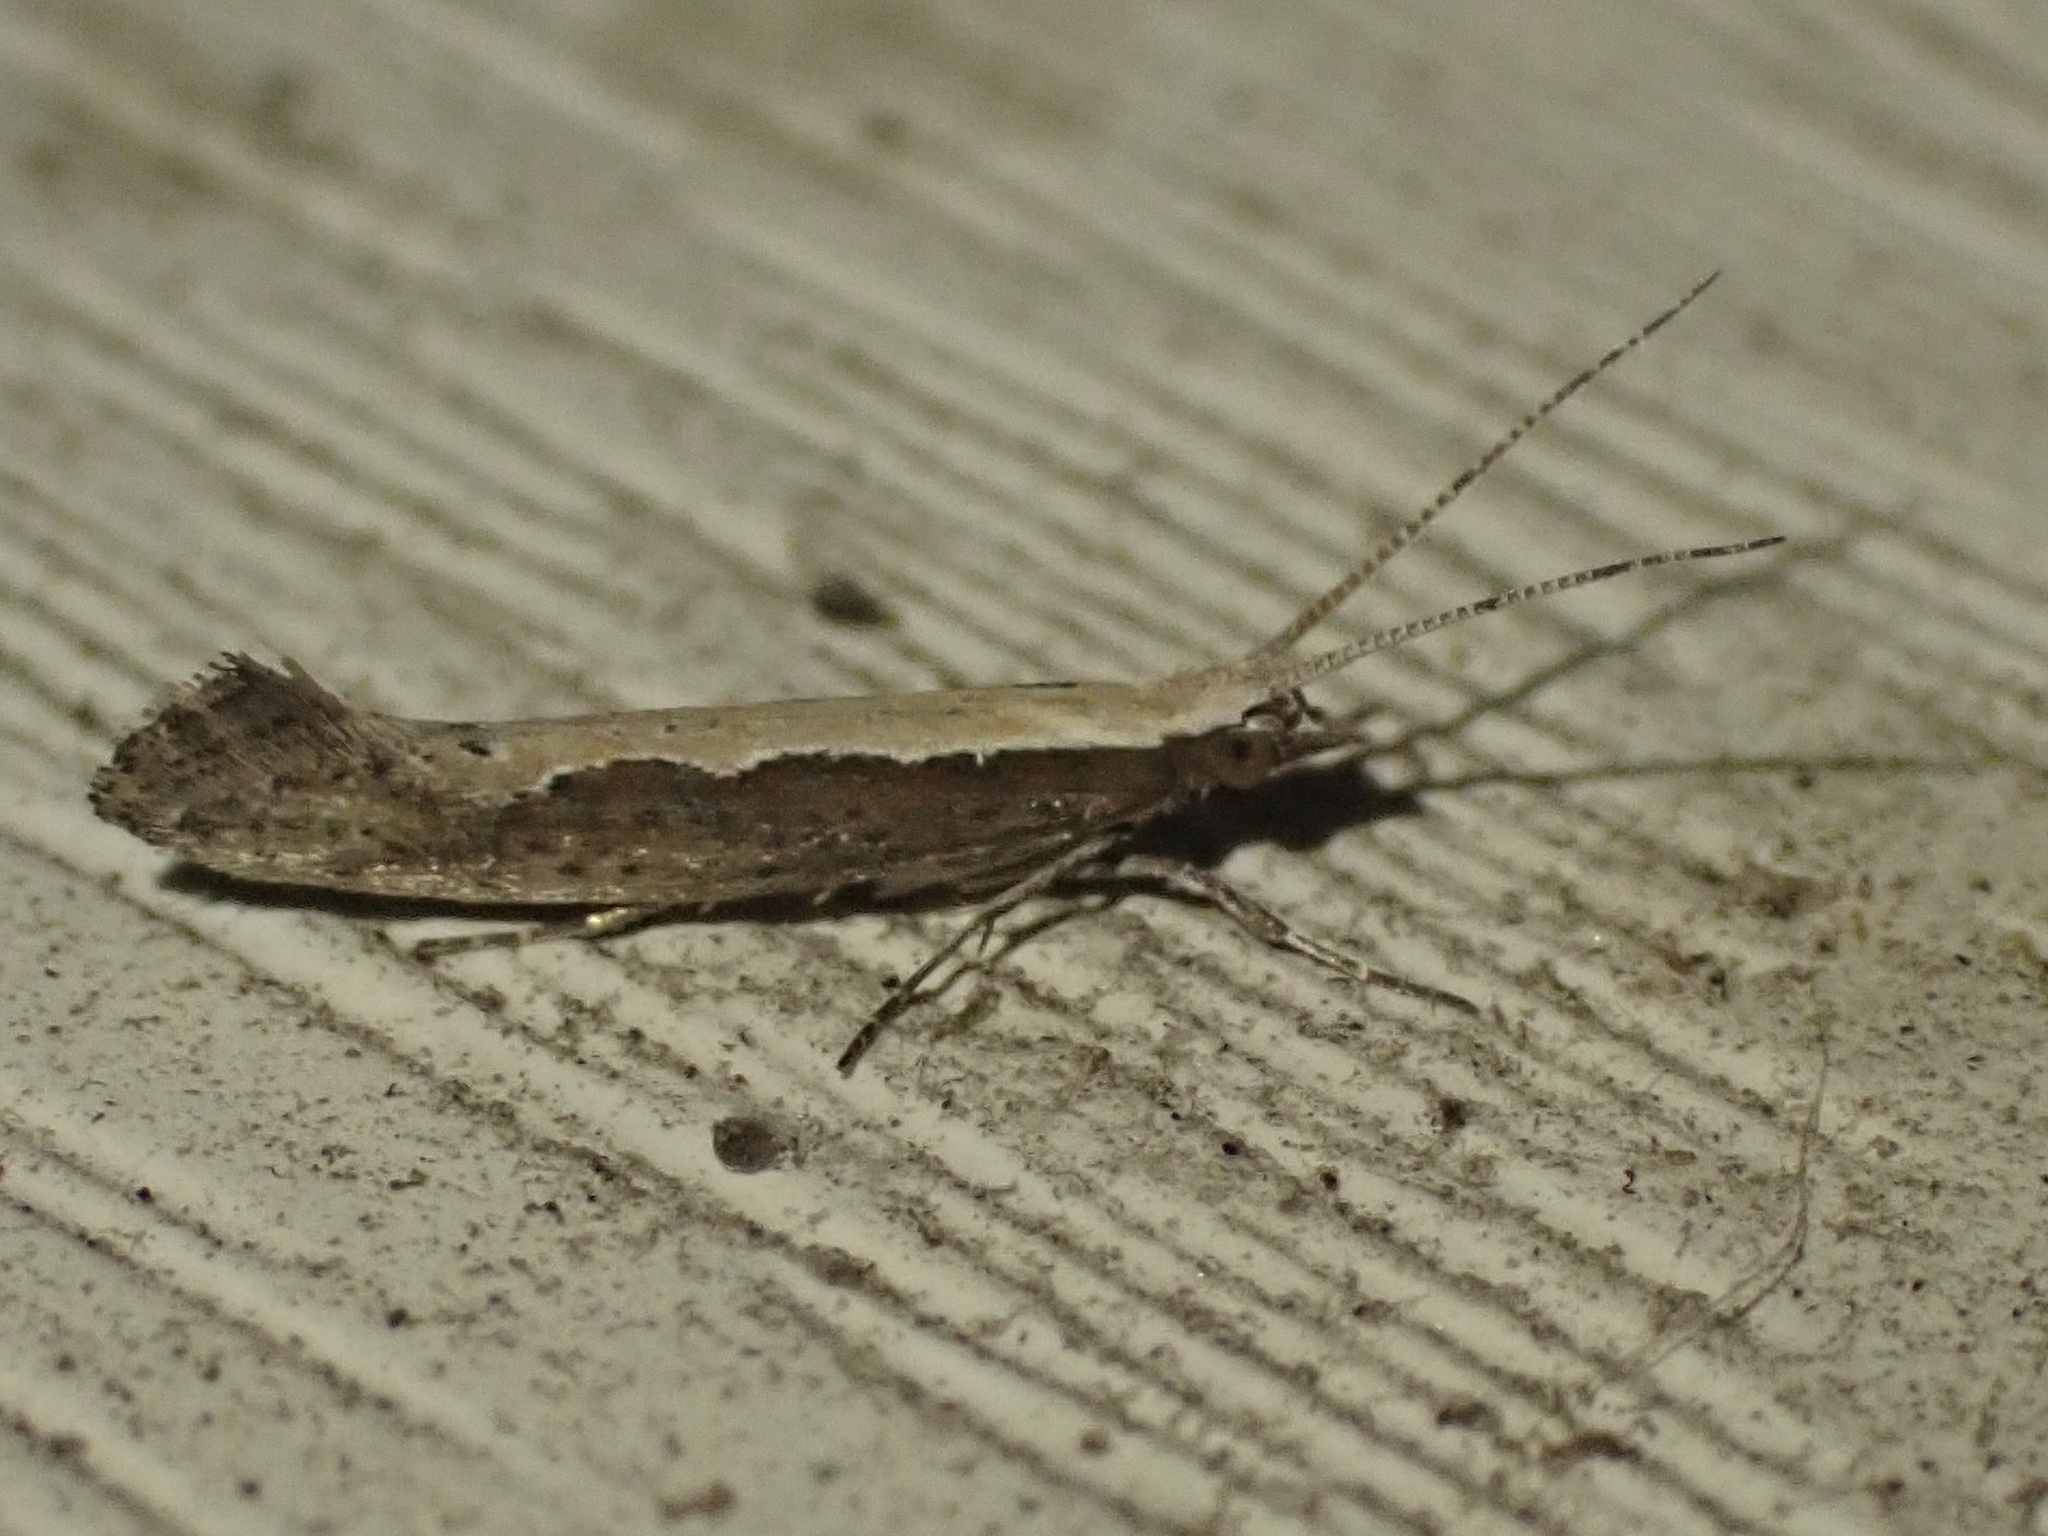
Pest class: diamondback_moth